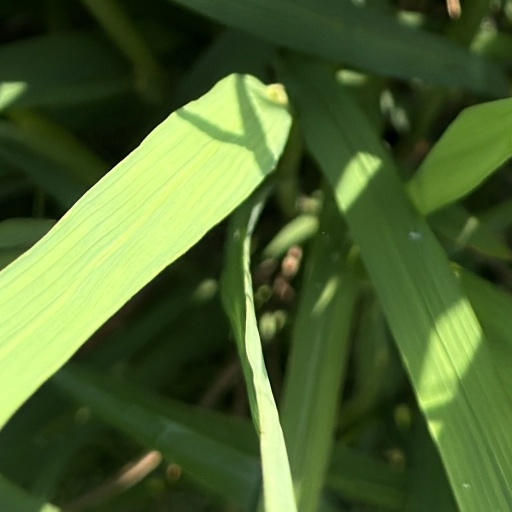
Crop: rice